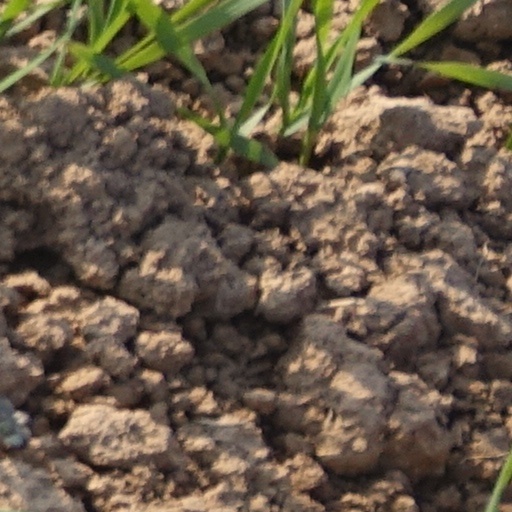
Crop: wheat